Freshwater salinization

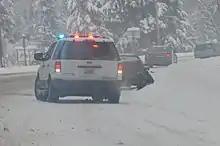
Colder climates use mixtures of salt to keep ice from forming along roads, which increases saline runoff to nearby freshwater locations.

Human interaction accelerates rates of primary salinization. Land development, like construction and mining, causes compounds found in bedrock to be released from their tight locations and come to the surface, which are then exposed to accelerated rates of weathering, eventually leading to leaching ions in nearby water sources. Agricultural practices also generate highly saline irrigation that may enter freshwater through the introduction of various pesticides or husbandry-related runoff, and naturally saline groundwater can be brought to the surface via land clearing.